Nordstemmen station

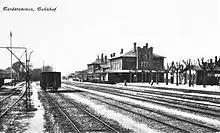
View in about 1915 from the east to Nordstemmen station.

This carriage house and the station building were accessible until 1914 from the main road via a level crossing controlled by barrier to the south of the carriage house. Since 1914, there has also been a tunnel that enables safe access to the carriage house, to the toilet block and the entrance building.